Camp Avoda

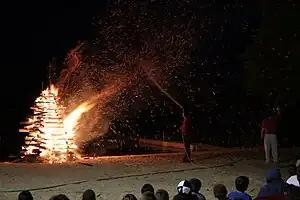
The bonfire during the 4th of July celebration

Trips occur every Thursday, except during Color War. Destinations have included Six Flags New England, Red Sox games, and Water Country. In addition, there are choice trips, in which campers are given between 3 and 4 options of destination. Trips designated for specific groups of campers include the annual fishing trip (Freshman, Sophomore, and Juniors), the Bunk 14 overnight, and the Senior Canoe Trip.